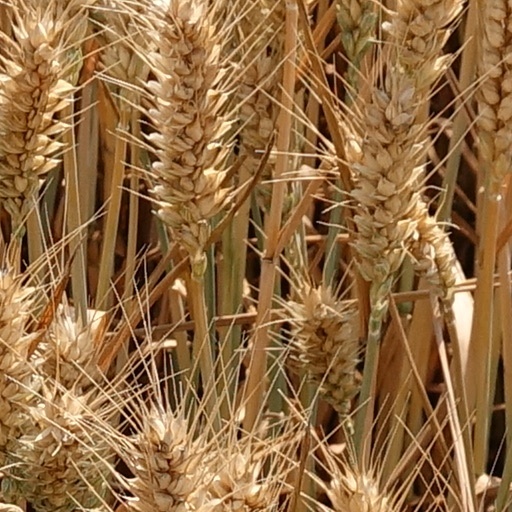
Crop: wheat